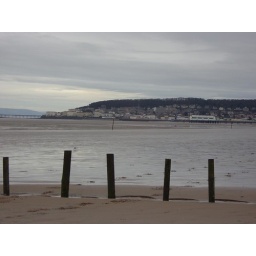
This was taken before the pier was burnt down in July 2008. It is the white building to the right.